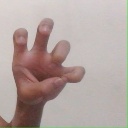
अक्षर: छ